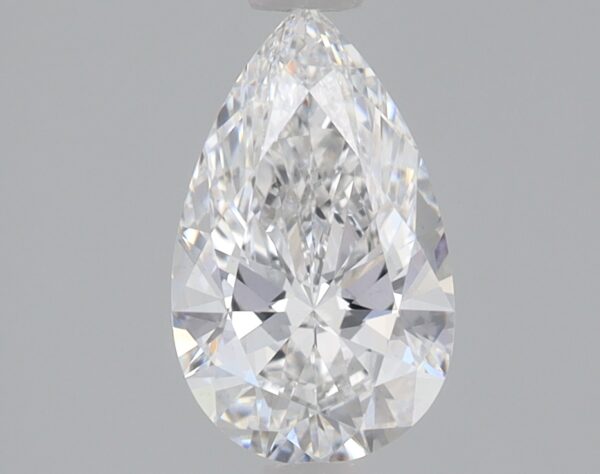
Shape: pear
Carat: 0.9
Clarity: VS1
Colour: E
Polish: EX
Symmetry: VG
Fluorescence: NONE
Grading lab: IGI
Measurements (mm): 8.85 x 5.37 x 3.27